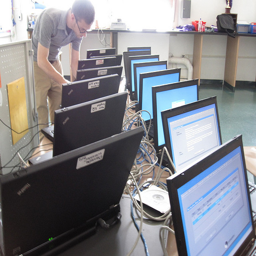
Man man setting up a network inside a business.
A man looking at a table full of computers.
A man working on a laptop surrounded by many more laptops.
A man checking on a single laptop on a table full of laptops.
A man who is looking at one of many computers on a table.